Sky position (RA, Dec in degrees): 181.665, 4.298
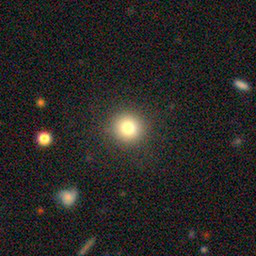
Galaxy morphology: Round Smooth Galaxies